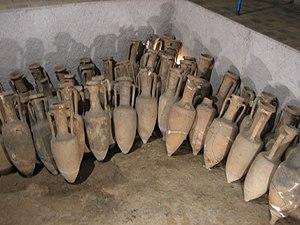
Cave des amphores
Le châteaumeillant est un vin d'appellation d'origine contrôlée produit à la limite entre le Cher et l'Indre, en Centre-Val de Loire.